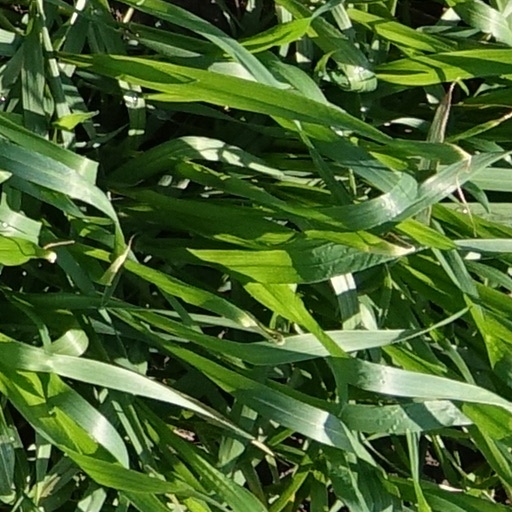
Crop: wheat